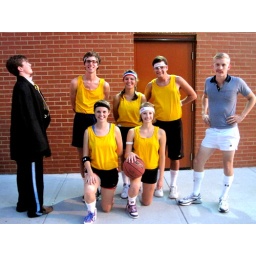
and a little boy in his father's clothing